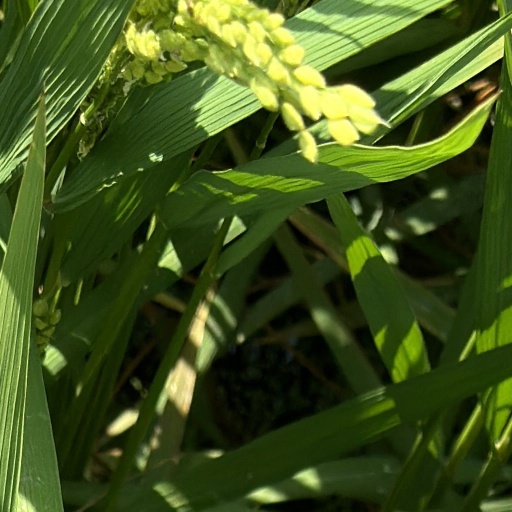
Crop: rice